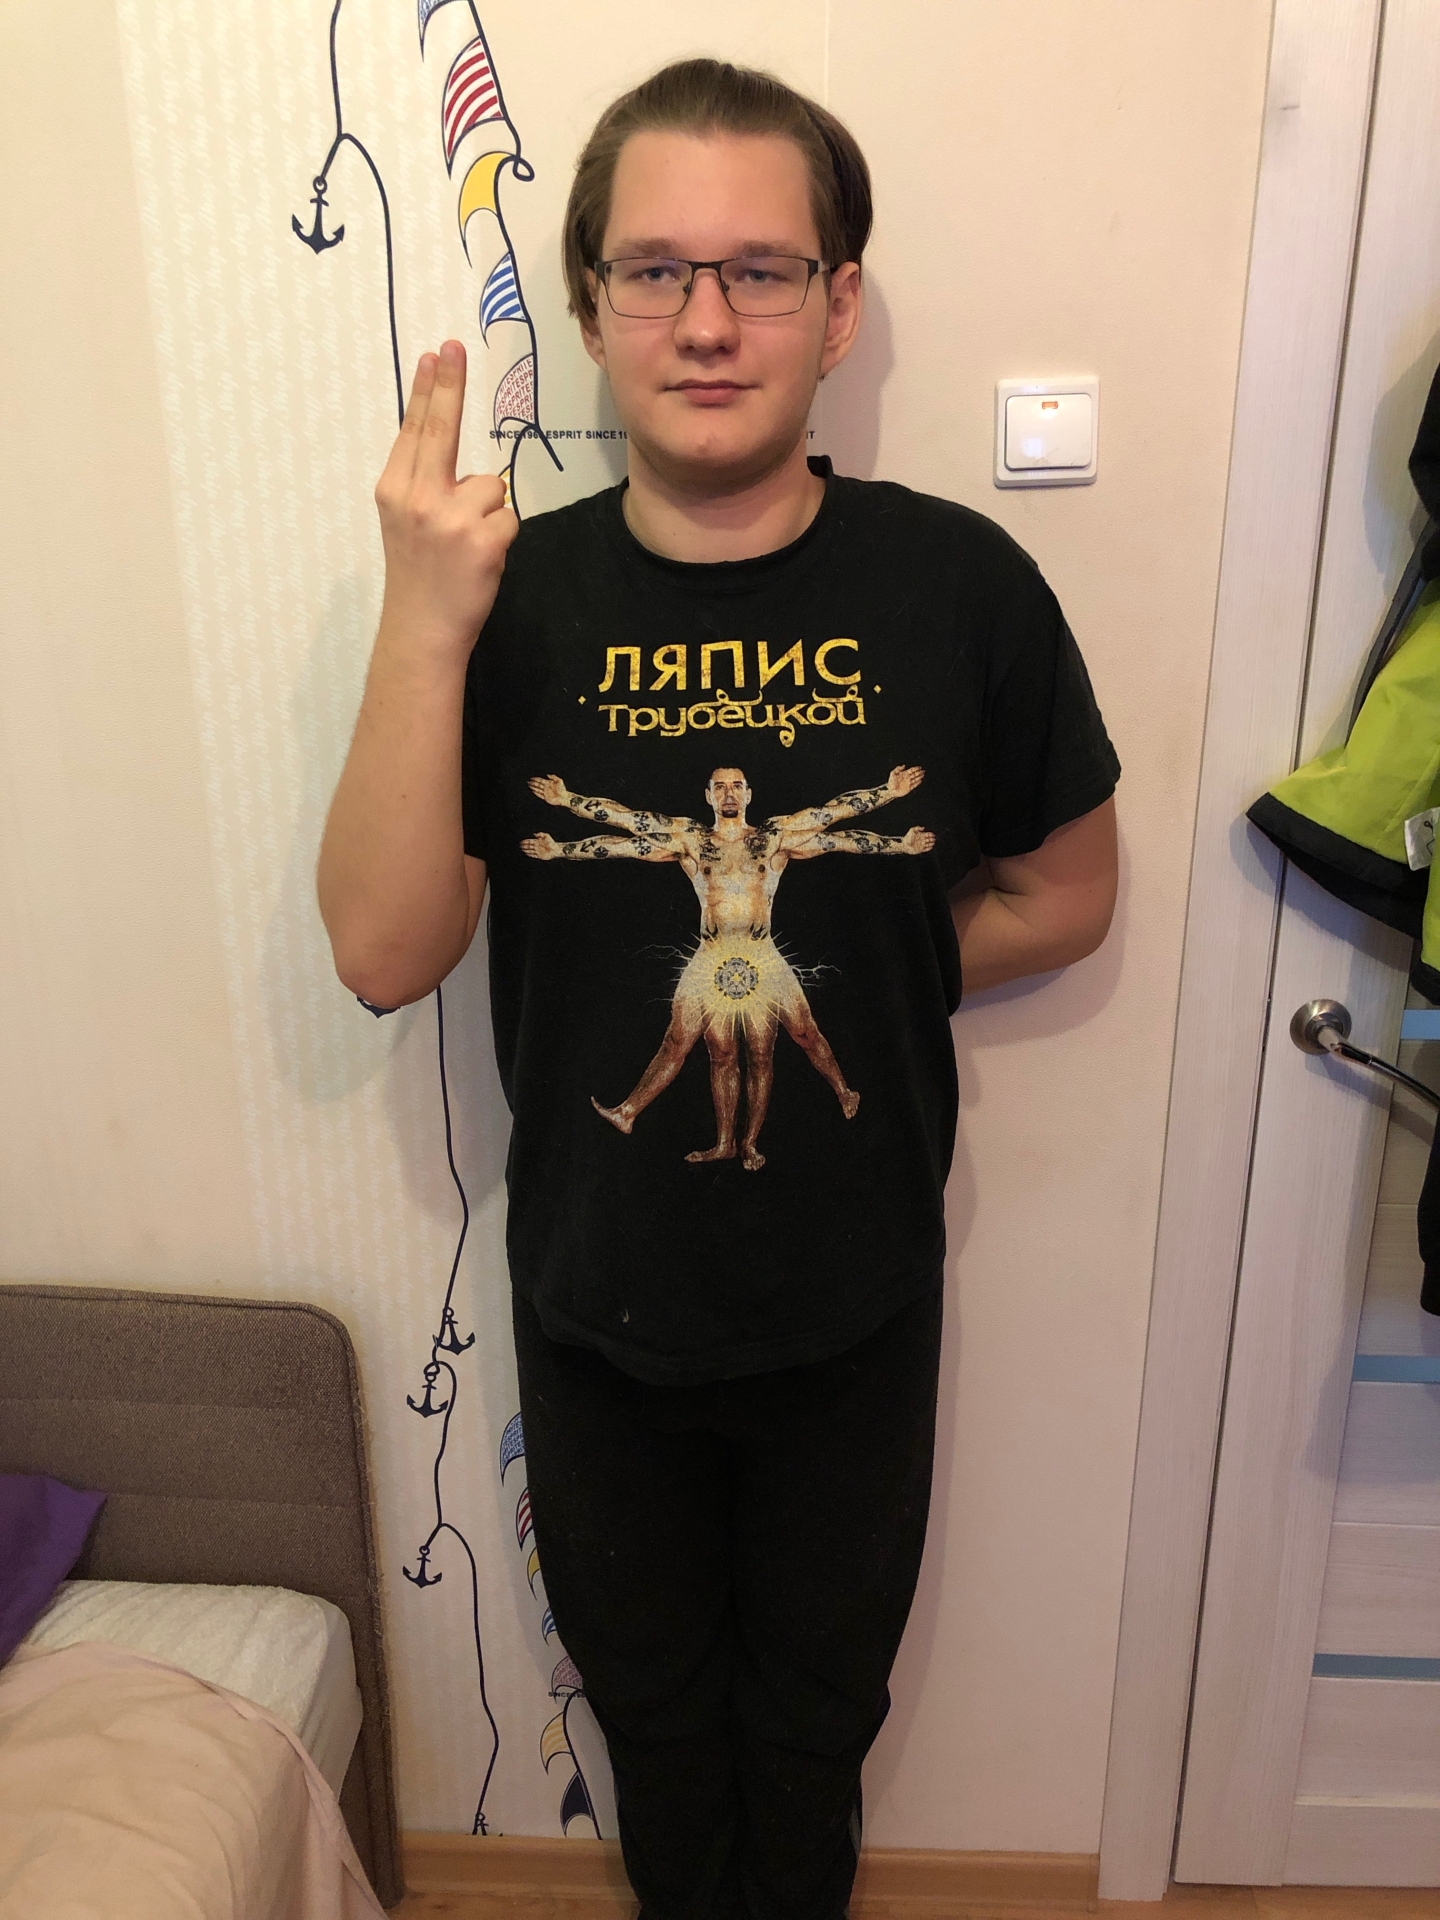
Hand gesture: two_up_inverted